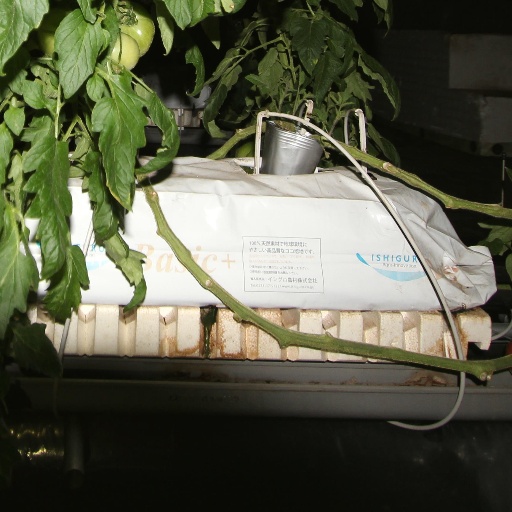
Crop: tomato